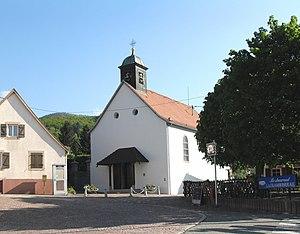
L'église Saint-Apollinaire à Bourbach-le-Haut
Bourbach-le-Haut est une commune française située dans le département du Haut-Rhin, en région Grand Est.